Tongchuan Road station

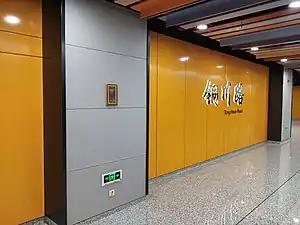
Platform Sign

Tongchuan Road is an interchange station of the Line 15 and Line 14 of the Shanghai Metro. Located at the intersection of Daduhe Road and Tongchuan Road in the city's Putuo District, the station was scheduled to open in 2020, when both lines were expected to begin operations. However, the station eventually opened on 23 January 2021 following a one-month postponement of the line 15. The station later became an interchange after Line 14 opened on 30 December 2021.